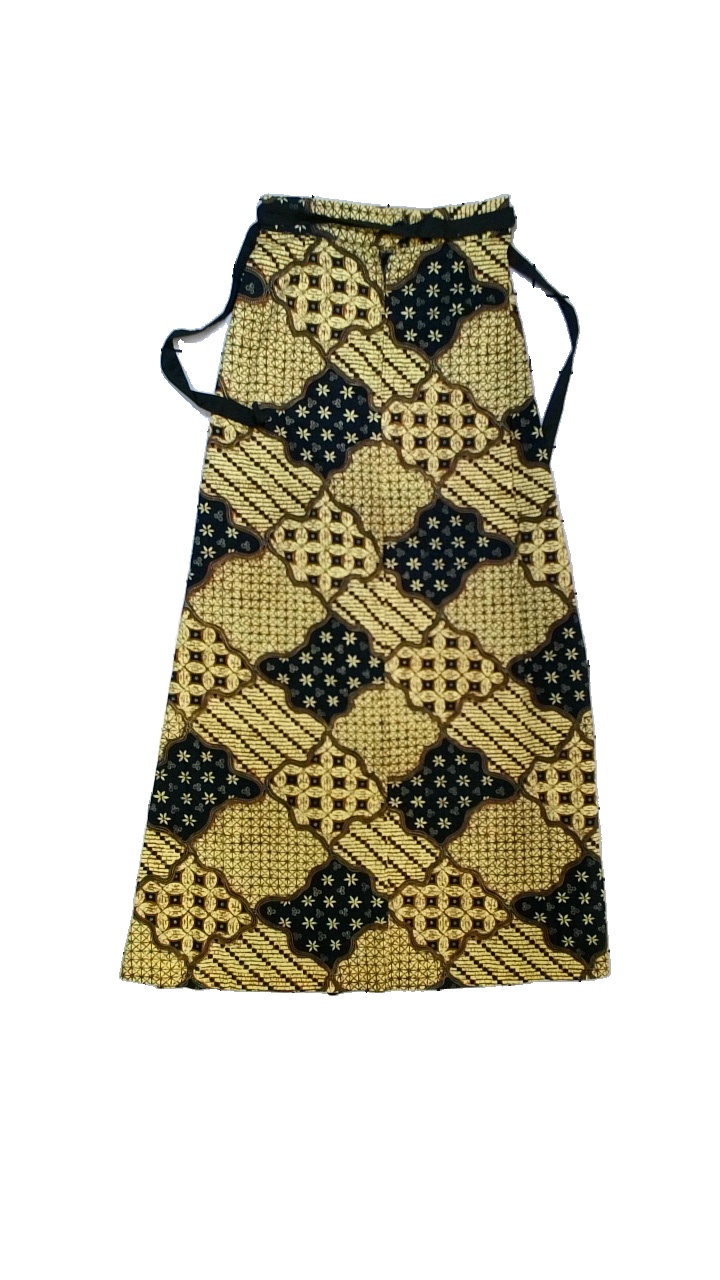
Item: Outerwear (Unisex)
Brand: Tropical
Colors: Green, Blue
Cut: Regular
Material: shell: 100% polyamid; lining: 100% polyester
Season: All
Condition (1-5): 3
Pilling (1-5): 4
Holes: Minor
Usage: Reuse
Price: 50-100